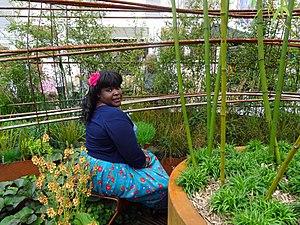
Margaret Ebunoluwa "Maggie" Aderin-Pocock est une scientifique de l'espace anglo-nigériane, née le 9 mars 1968. Elle est associée de recherche honoraire du Département de Physique et d'Astronomie de l'UCL. Depuis février 2014, elle co-présente le programme de télévision d'astronomie The Sky at Night, aux côtés de Chris Lintott.